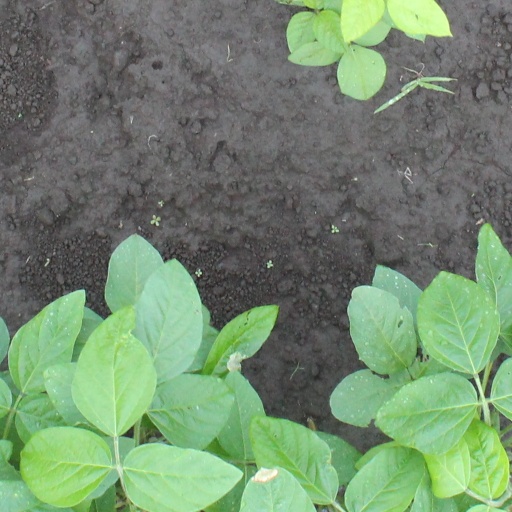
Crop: soybean